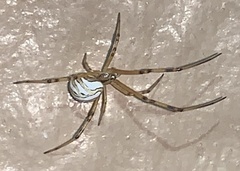
Species: Lactrodectus_hesperus